Vaux Passional

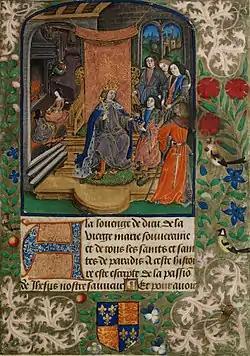
Presentation page (f. 9) from the Vaux Passional showing Henry VII in mourning with his children Margaret, Mary and Henry on the upper left

The Vaux Passional (Peniarth 482D) is an illuminated manuscript from the late fifteenth to early sixteenth century. With thirty-four large miniatures in the style of the Flemish School, it is one of the most elaborately decorated manuscripts in the collection of the National Library of Wales in Aberystwyth. It retains an original binding of wooden boards covered in velvet from the early sixteenth century. The volume contains the book plate of Watkin Williams of Penbedw.